New London County, Connecticut

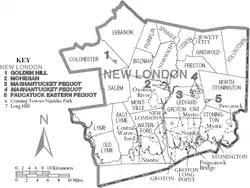
Map of New London County, Connecticut showing cities, boroughs, towns, CDPs, and Indian Reservations

Villages are named localities within towns, but have no separate corporate existence from the towns they are in.